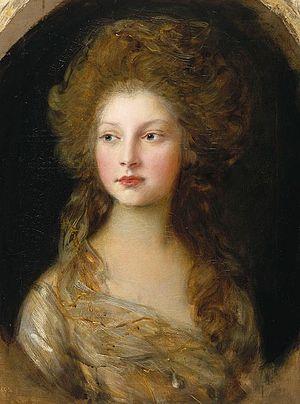
Cette page fournit une liste chronologique de tableaux du peintre anglais Thomas Gainsborough